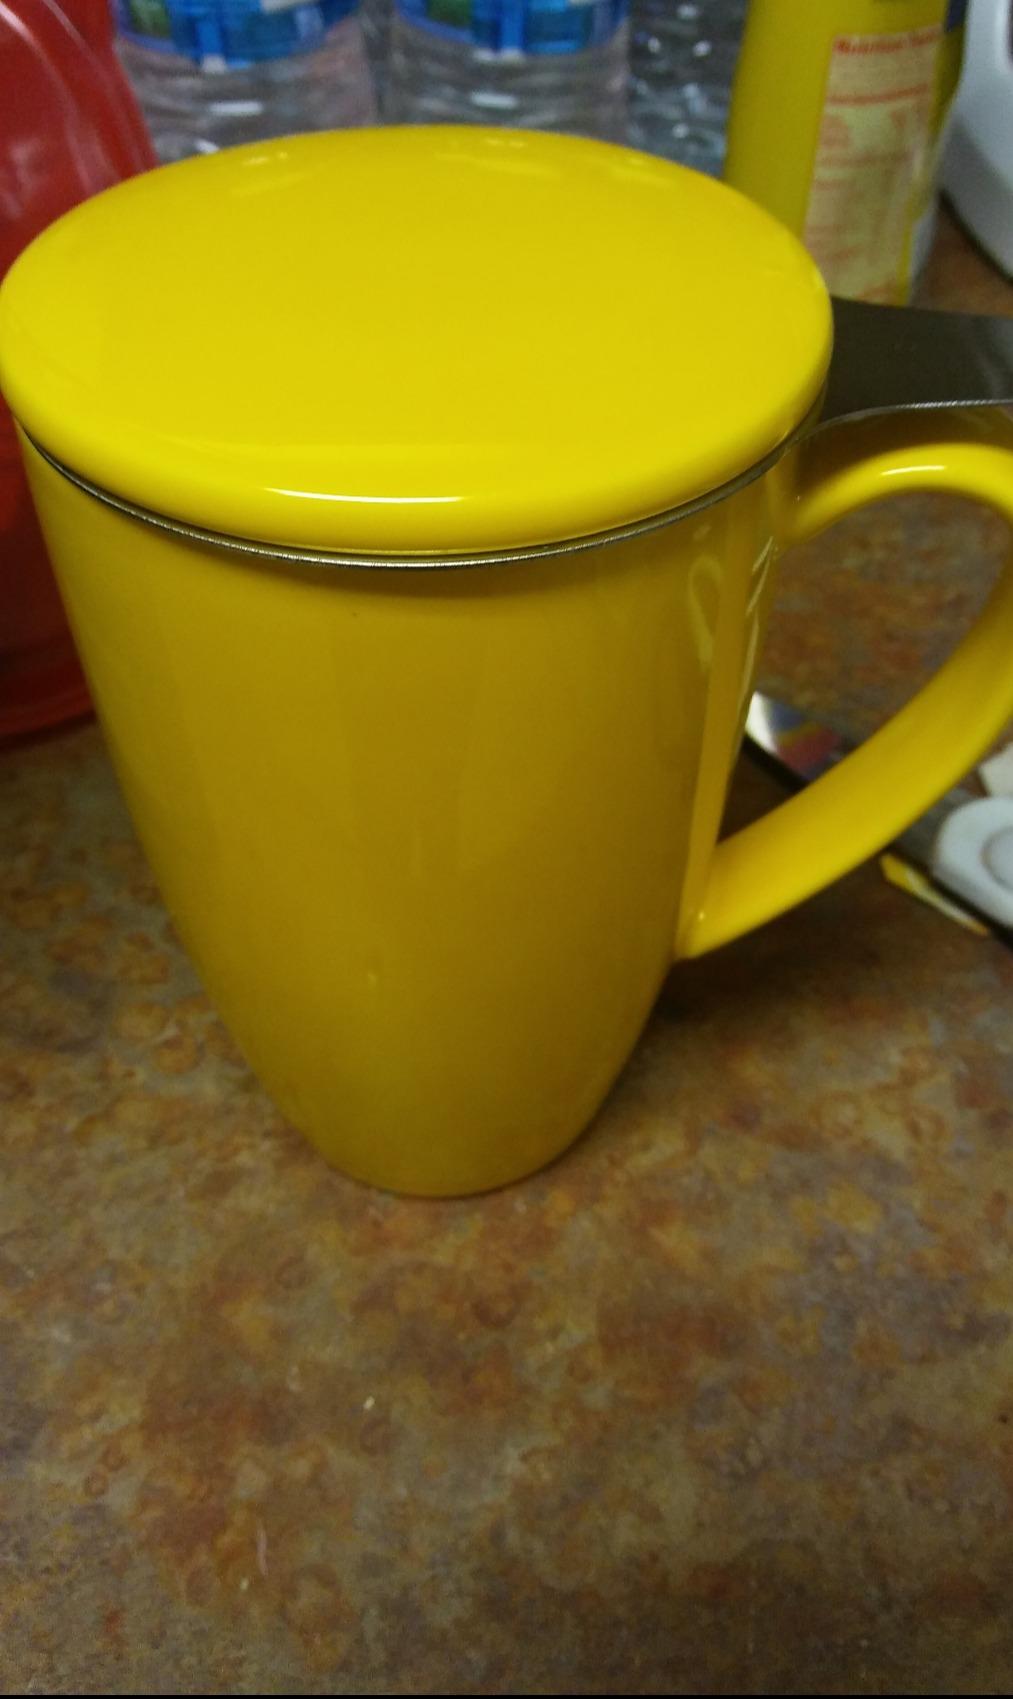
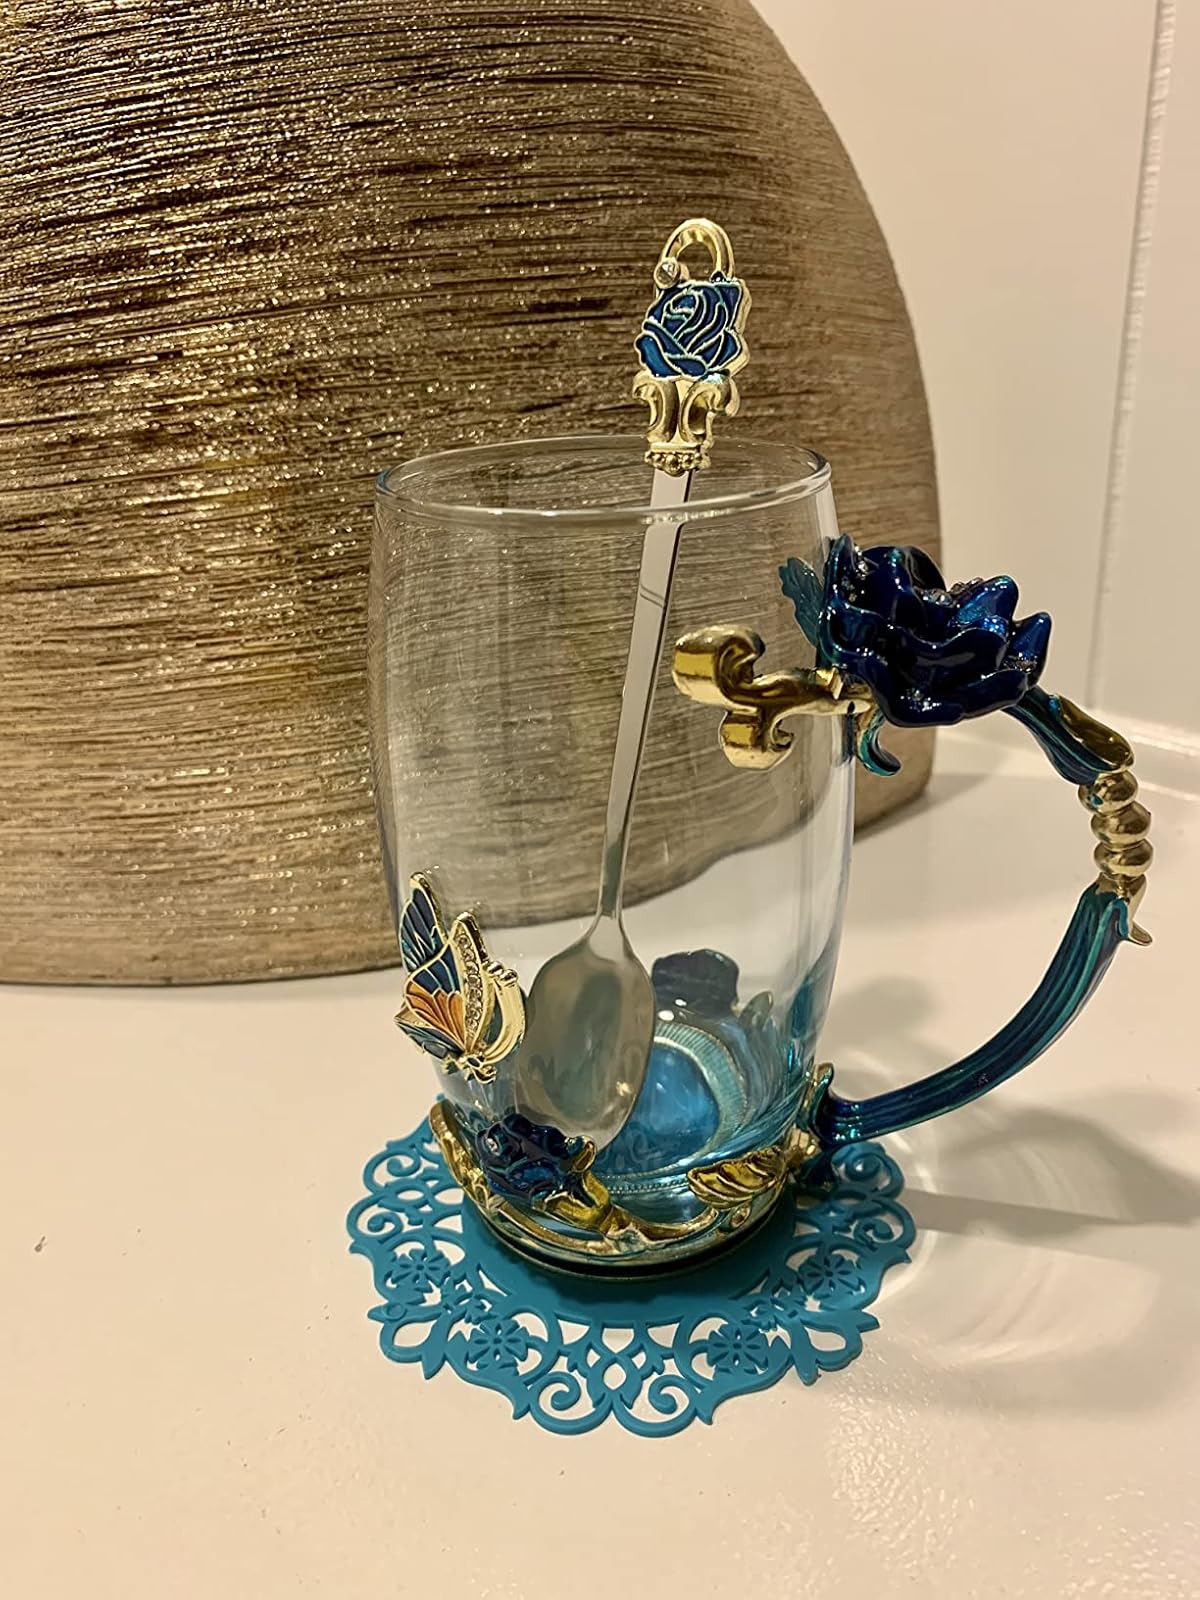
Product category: items_mug
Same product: no